Chicago P.D. season 1

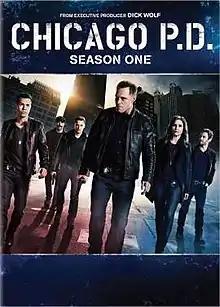
"Chicago P.D." Season 1 DVD cover

The first season of "Chicago P.D." aired on NBC from January 8, 2014, at 10:00 p.m. EST, to May 21, 2014. The season consisted of 15 episodes.